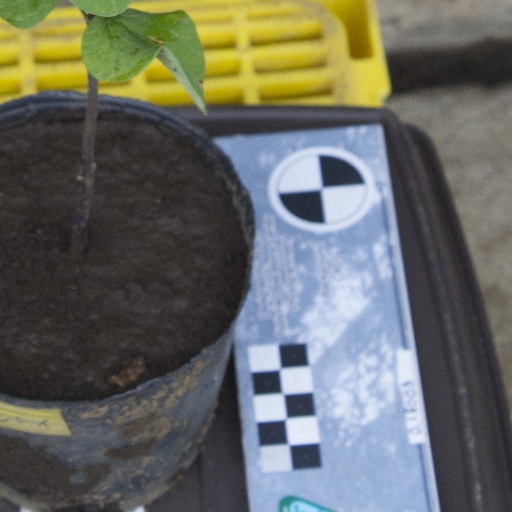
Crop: soybean